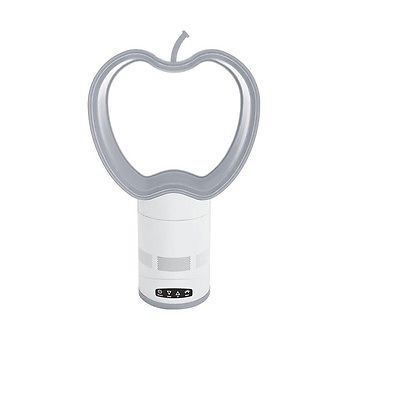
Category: fan